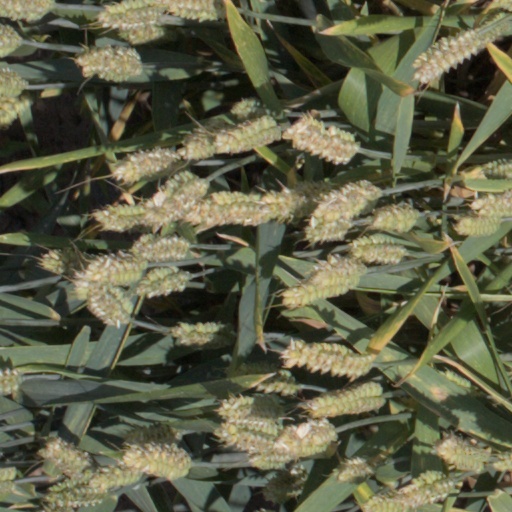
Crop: wheat